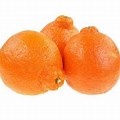
Label: mandarine